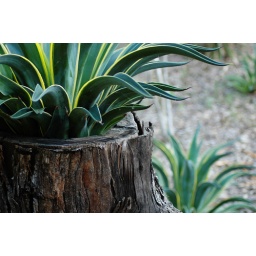
One of the very spiky (and painful!) plants left in a wooden planter outside the front door by the previous owners.